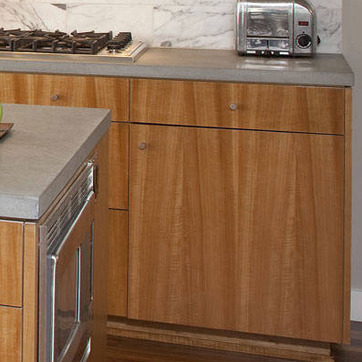
Material: wood